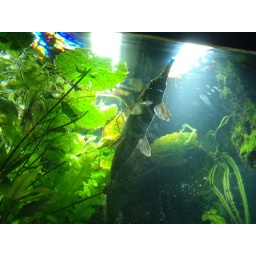
Pointed nose fish in water